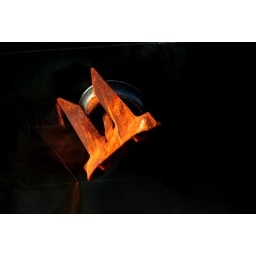
Ship coming into port and I saw this rusty anchor against the black hull on the YM Fountain